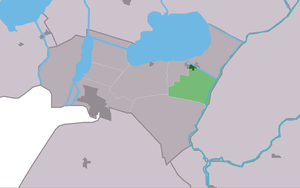
Echtenerbrug est un village de la commune néerlandaise de De Fryske Marren, situé dans la province de Frise.